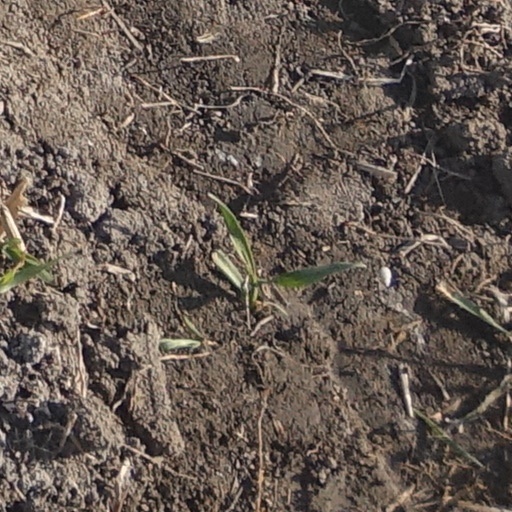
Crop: wheat